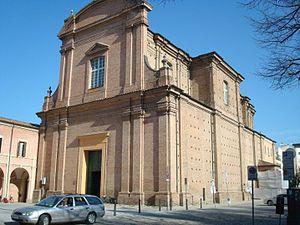
Cesena (Italie), façade avant de la basilique San Domenico
Le centre historique de Cesena comprend de nombreux palazzi et édifices religieux d’un intérêt historique et artistique notable. Cesena est une des rares cités à avoir conservé presque intactes ses murailles et une grande partie des tours et portes qui délimitent le centre historique, qui se trouve sous l’antique Rocca Malatestiana.
Les églises de Cesena sont des édifices religieux très anciens, situés dans le centre historique de Cesena, en Émilie-Romagne, en Italie.